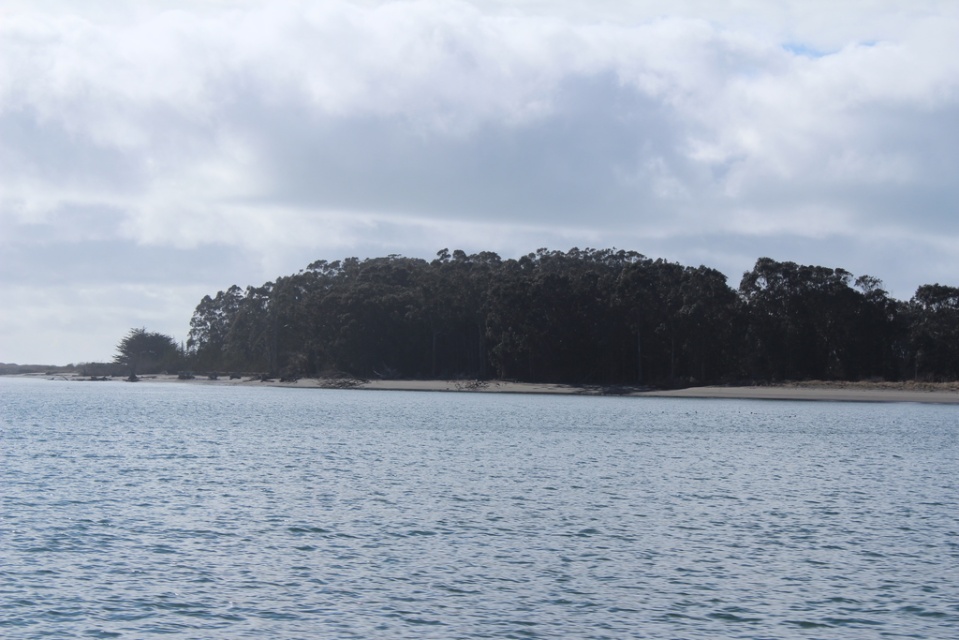
Question: Is blue water at center to the left of green matte tree at left from the viewer's perspective? (A) no (B) yes
Answer: A